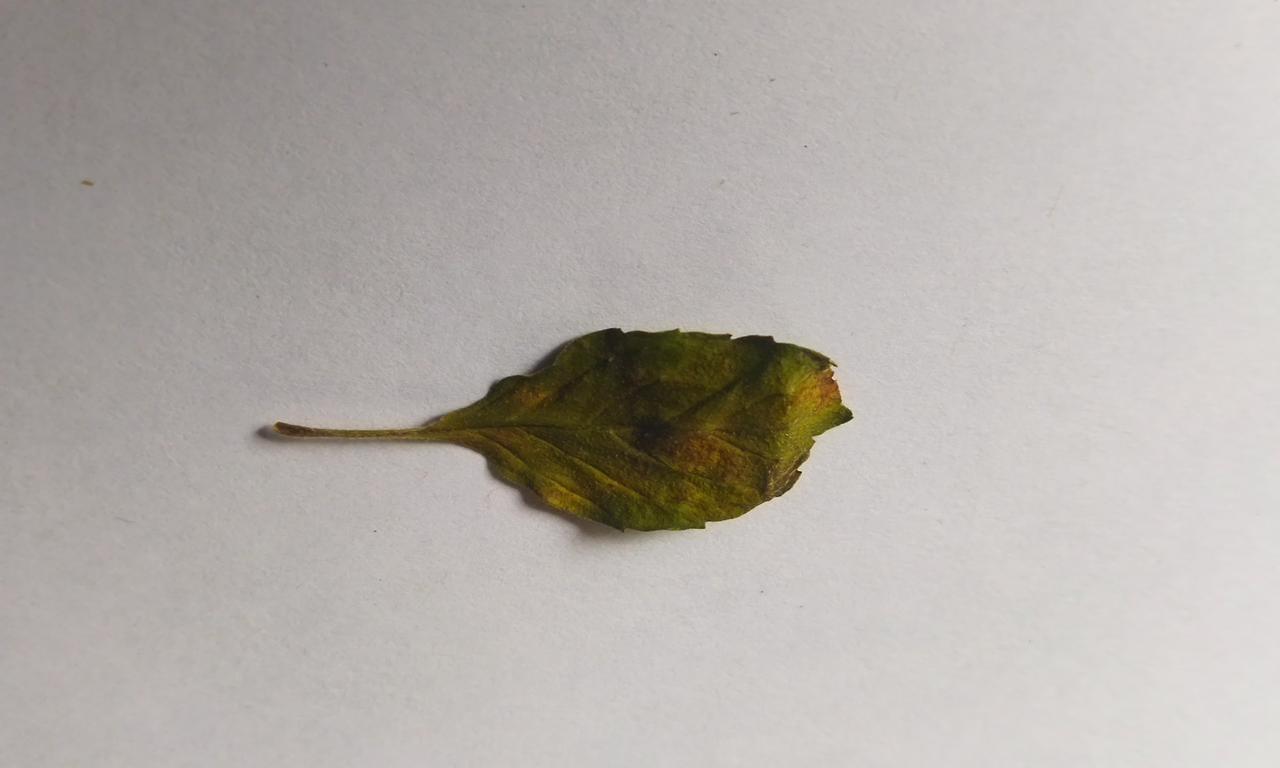
Label: Spoiled